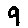
Label: 9